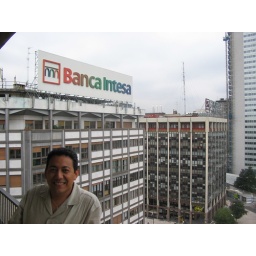
From the balcony of our hotel in a cold and gray day in Milano.